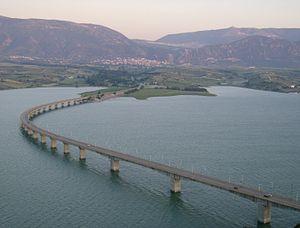
Kozani est une ville de la Grèce du nord, capitale de la Macédoine occidentale. La ville construite à 710 m d'altitude se trouve à 120 km de Thessalonique et 470 km d’Athènes. Elle compte 70420 habitants en 2011. Le nom, probablement d'origine slavonne
L'Aliakmon est le plus long fleuve de Grèce, avec une longueur de 297 km. Si le nom en katharevousa est Aliákmon, son nom dans la langue officielle grecque est cependant Aliákmonas.